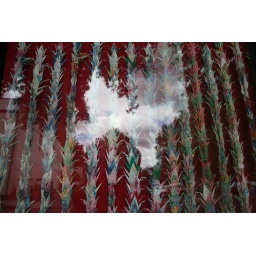
In Portland's Old Town, the sky is reflected in the storefront window where an elaborate origami art piece is on display.